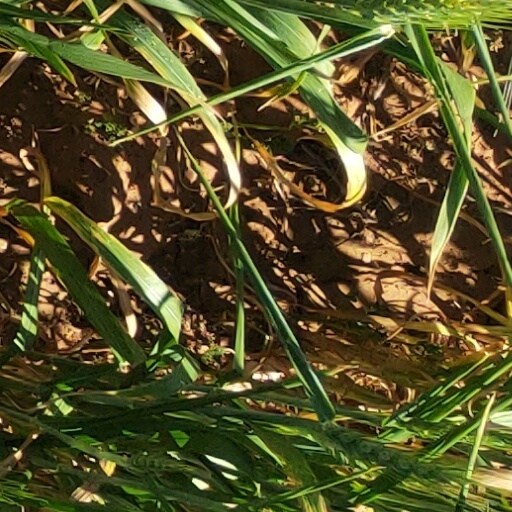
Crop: wheat